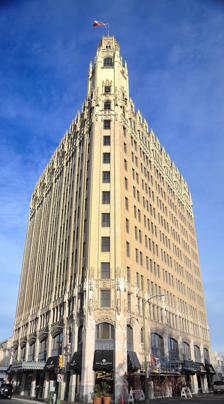
Building: Emily Morgan Hotel (San Antonio)
Country: United States of America
Year built: 1924
Building in San Antonio, Texas Emily Morgan Hotel View of the hotel from below Former names Medical Arts Building General information Location 705 E Houston Street , San Antonio , Texas Coordinates 29°25′36″N 98°29′09″W / 29.42658°N 98.48575°W / 29.42658; -98.48575 Completed 1924 Website emilymorganhotel .com The Emily Morgan Hotel , formerly known as the Medical Arts Building , is a 13-story Neo-Gothic hotel near the Alamo and part of the Alamo Plaza Historic District in San Antonio, Texas . Built in 1924 and standing 205 feet (60 m) tall, it was the tallest building in San Antonio until the Milam Building surpassed it in 1928. It is known for being one of the most haunted locations in San Antonio. History The building was originally built and designed by architect Ralph Cameron in 1924 as the Medical Arts Building. It housed doctors' offices and a 50-bed hospital. After a succession of owners and the move of the medical facilities elsewhere, it was converted to office space in 1976.  In 1984 the building was remodeled and renamed to the Emily Morgan Hotel. The conversion gutted and completely rebuilt the interior of the structure, but kept the exterior elements intact. In 2012 the building went under a multi-million dollar renovation and was bought by the DoubleTree brand of Hilton .  It is recognized as a "Historic Hotel of America" by the National Trust for Historic Preservation . References